Night Club Scandal

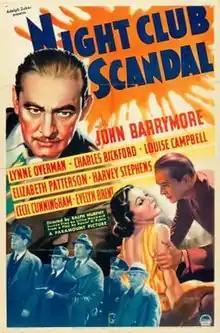
Theatrical release poster

Night Club Scandal is a 1937 American thriller film directed by Ralph Murphy and written by Lillie Hayward, based on a play by Daniel Nathan Rubin. The film stars John Barrymore, Lynne Overman, Louise Campbell, Charles Bickford, Harvey Stephens, J. Carrol Naish and Evelyn Brent. It was released on November 11, 1937 by Paramount Pictures.